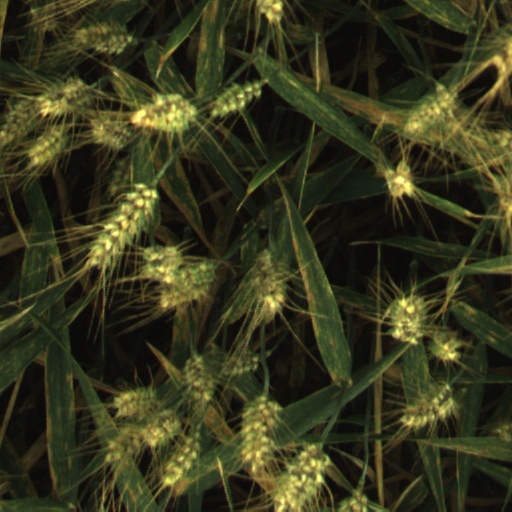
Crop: wheat